Swords, County Dublin

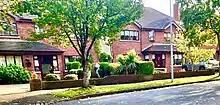
A middle class housing estate on the southern side of Swords

In 2012, Swords was named the third-best town in Ireland to live in. The survey conducted by Retail Excellence Ireland took into account safety, retail, dining, entertainment, events, car parking and the overall attractiveness of the town. Swords has seen steady regeneration of shop fronts, public buildings, and footpaths and the restoration of Swords Castle since the mid-1990s. Households in Swords have the seventh-highest median incomes in the state, among distinct towns (a comparison excluding most other suburbs of the city).